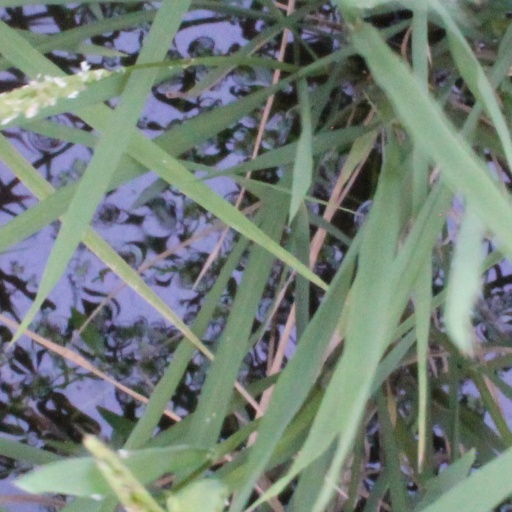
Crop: rice